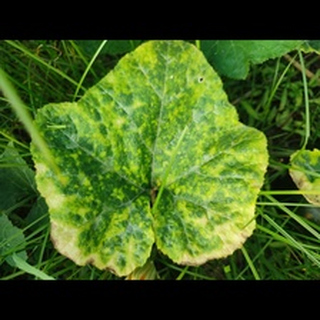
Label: pumpkin_powdery_mildew